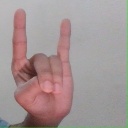
अक्षर: श